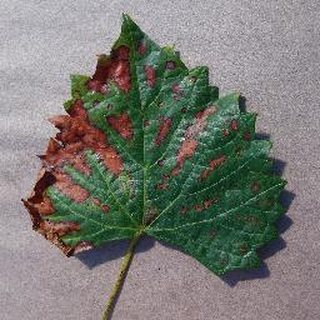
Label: grape_esca_black_measles